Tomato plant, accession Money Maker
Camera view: vertical (180 deg); turntable rotation: 210 degrees
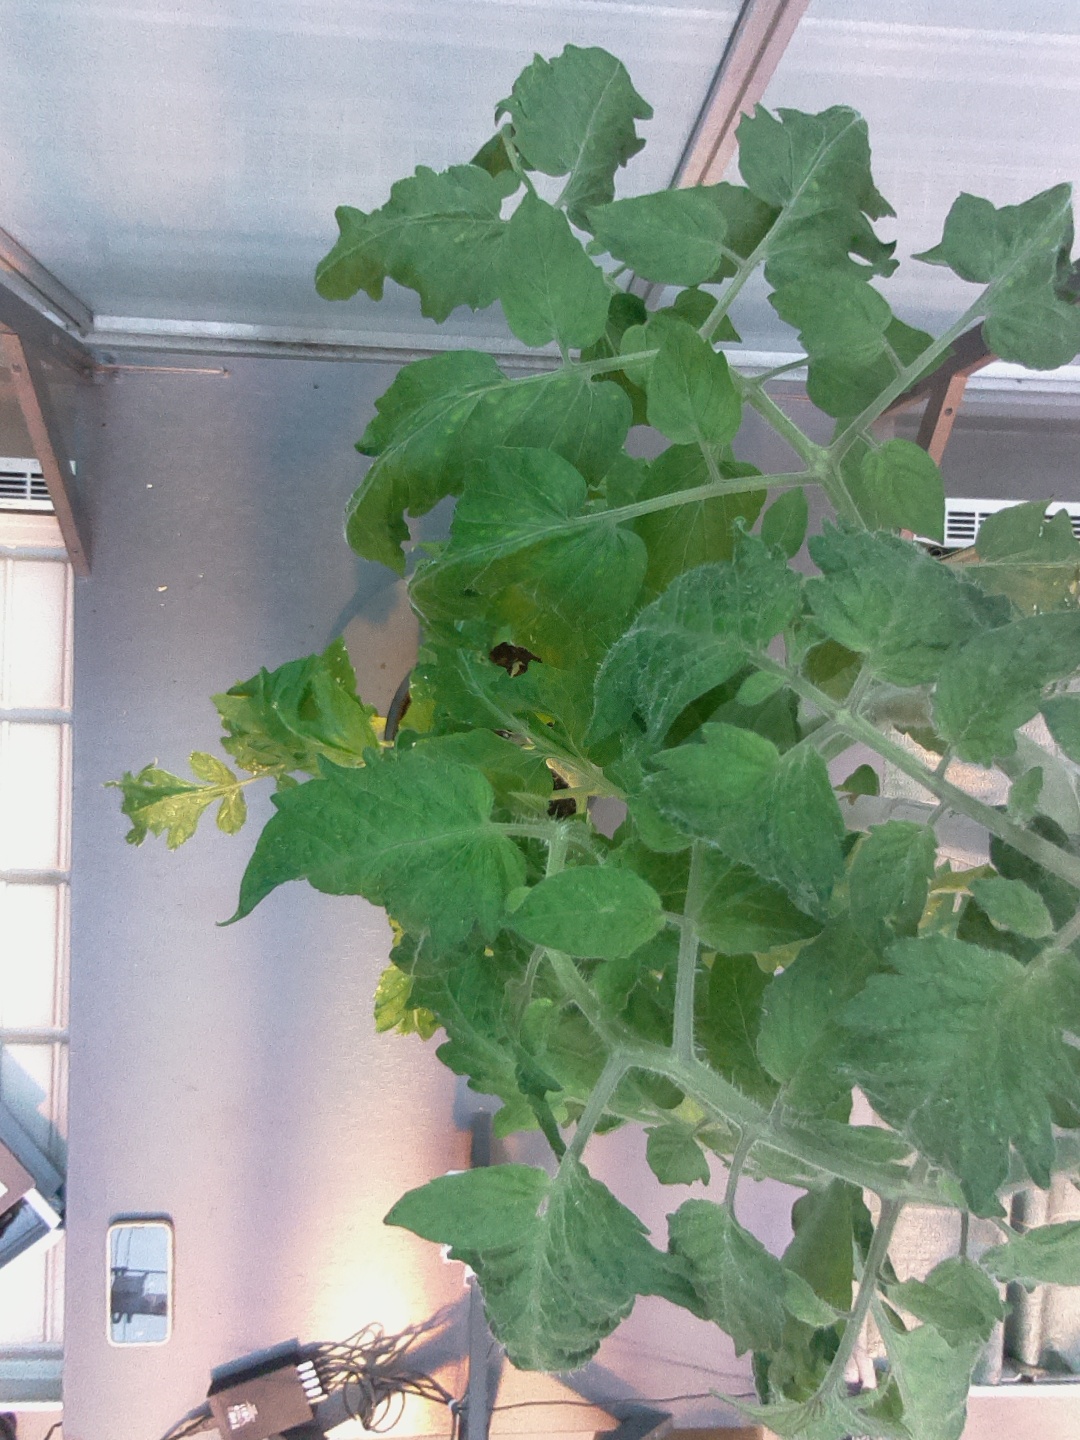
BBCH growth stage 67: Full flowering, 70%-80% of flowers open, more petals falling